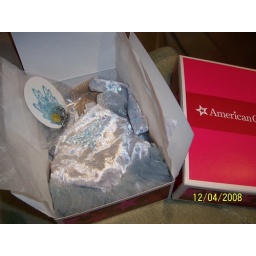
Mia's skate dress in box